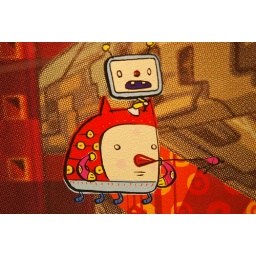
street art near wisma atria on orchard road in singapore